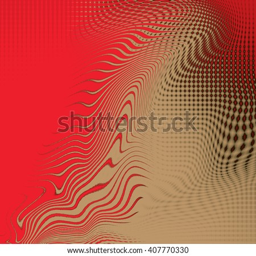
abstract image , colorful graphics and tapestries it can be used as a pattern for the fabric